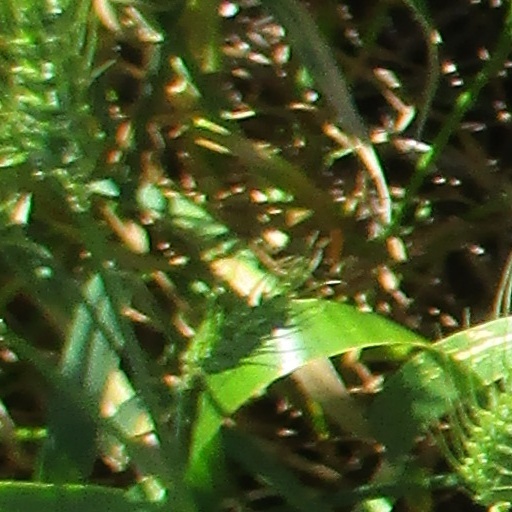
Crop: wheat